Pinot blanc

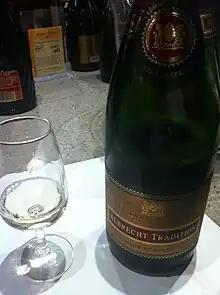
A Crémant d'Alsace made from Pinot blanc

In the United States it is mainly produced in California. In the United States, many of the vines called Pinot blanc are actually a different variety, Melon de Bourgogne/Muscadet, that resembles Chardonnay when on the vine. This mistake was discovered around the mid-1980s by a French oenologist who was examining rootstock while visiting University of California, Davis, and now Pinot blanc purchased from a nursery will be the genuine article. The grape is also grown in Austria and Hungary as well as in Burgundy, France. In Canada, Pinot blanc is often used to make ice wine. Canada's Okanagan Valley has developed a reputation for Pinot blanc as its signature wine.